Martín Cortés (footballer)

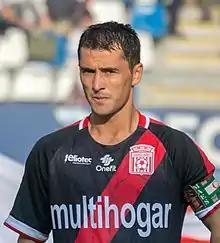
Cortés with Curicó Unido in 2019.

Martín Miguel Cortés (born 7 January 1983) is an Argentine naturalized Chilean former footballer who played as a midfielder.